Bhutan–China border

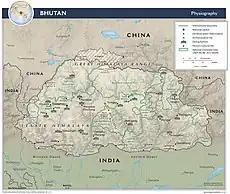
Map of Bhutan, with China to the north

The Bhutan–China border is the international boundary between Bhutan and China, running for through the Himalayas between the two tripoints with India. The official boundaries remain disputed. China claims a total of 1,504 km of Bhutanese territory and has built existing infrastructure on Bhutanese Territory it claims.